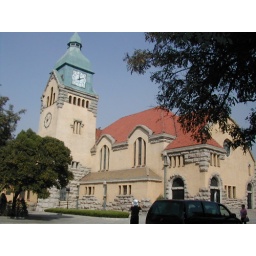
Built in 1910 in the style of a German castle, the building features a bell tower and an auditorium.